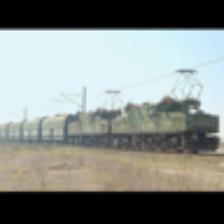
Label: NonHuman